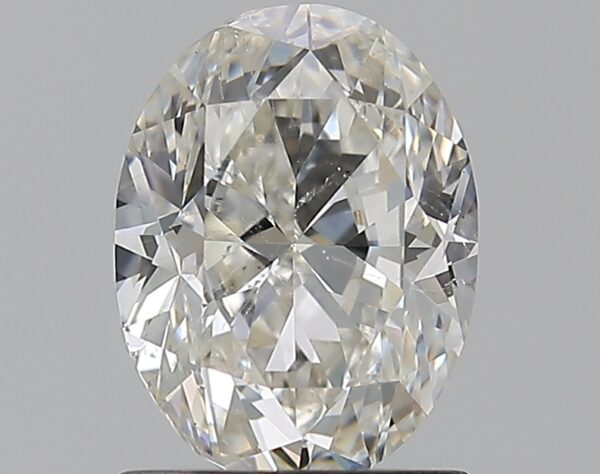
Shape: oval
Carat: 1.2
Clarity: SI1
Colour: H
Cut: FG
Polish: EX
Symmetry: VG
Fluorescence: M
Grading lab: GIA
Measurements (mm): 7.61 x 5.7 x 3.81